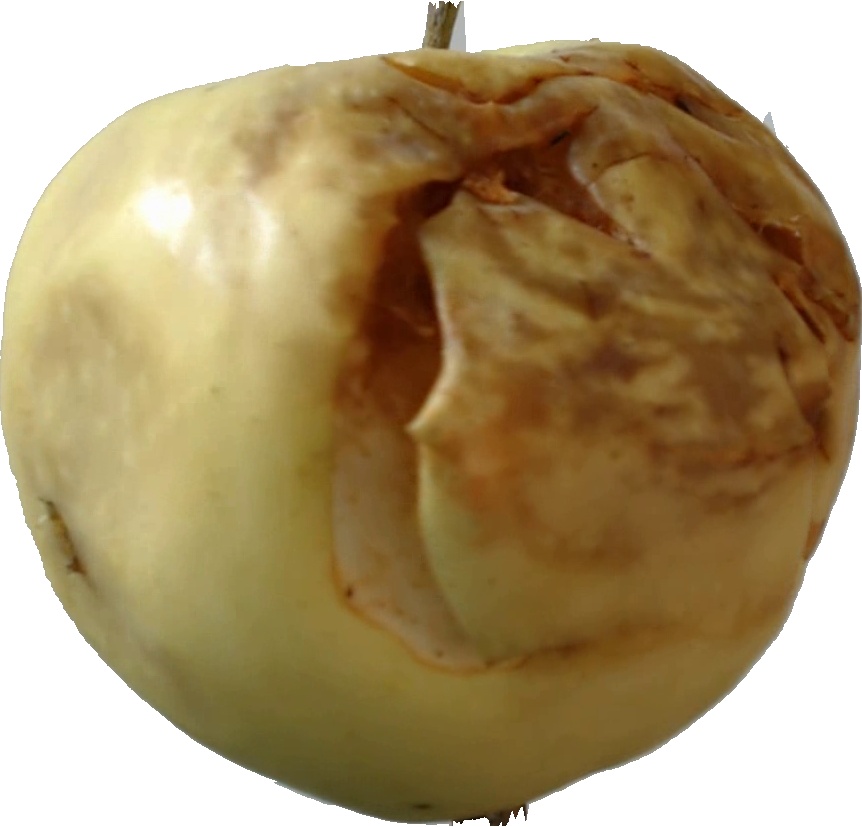
Label: apple_hit_1